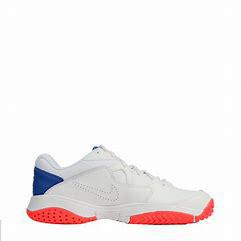
Brand: Nike
Model: Court Lite 2